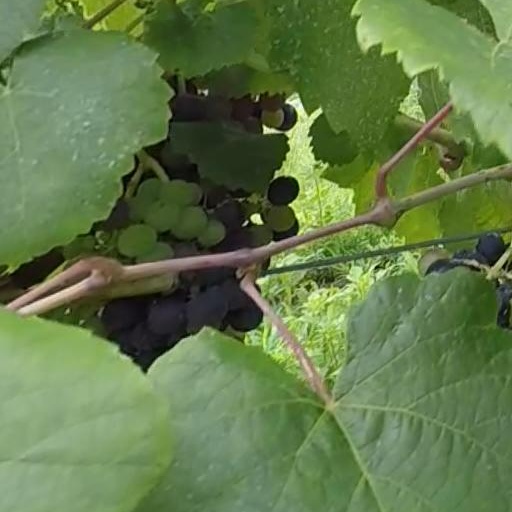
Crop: grape